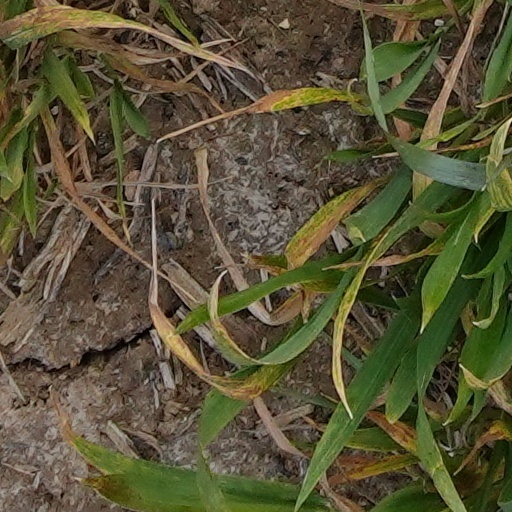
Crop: wheat